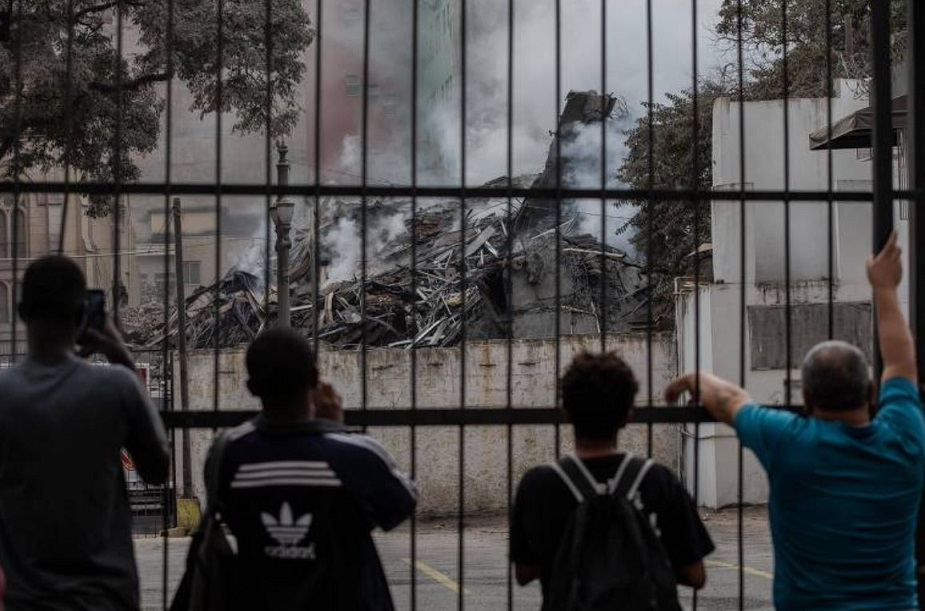
Fire: no
Smoke: yes